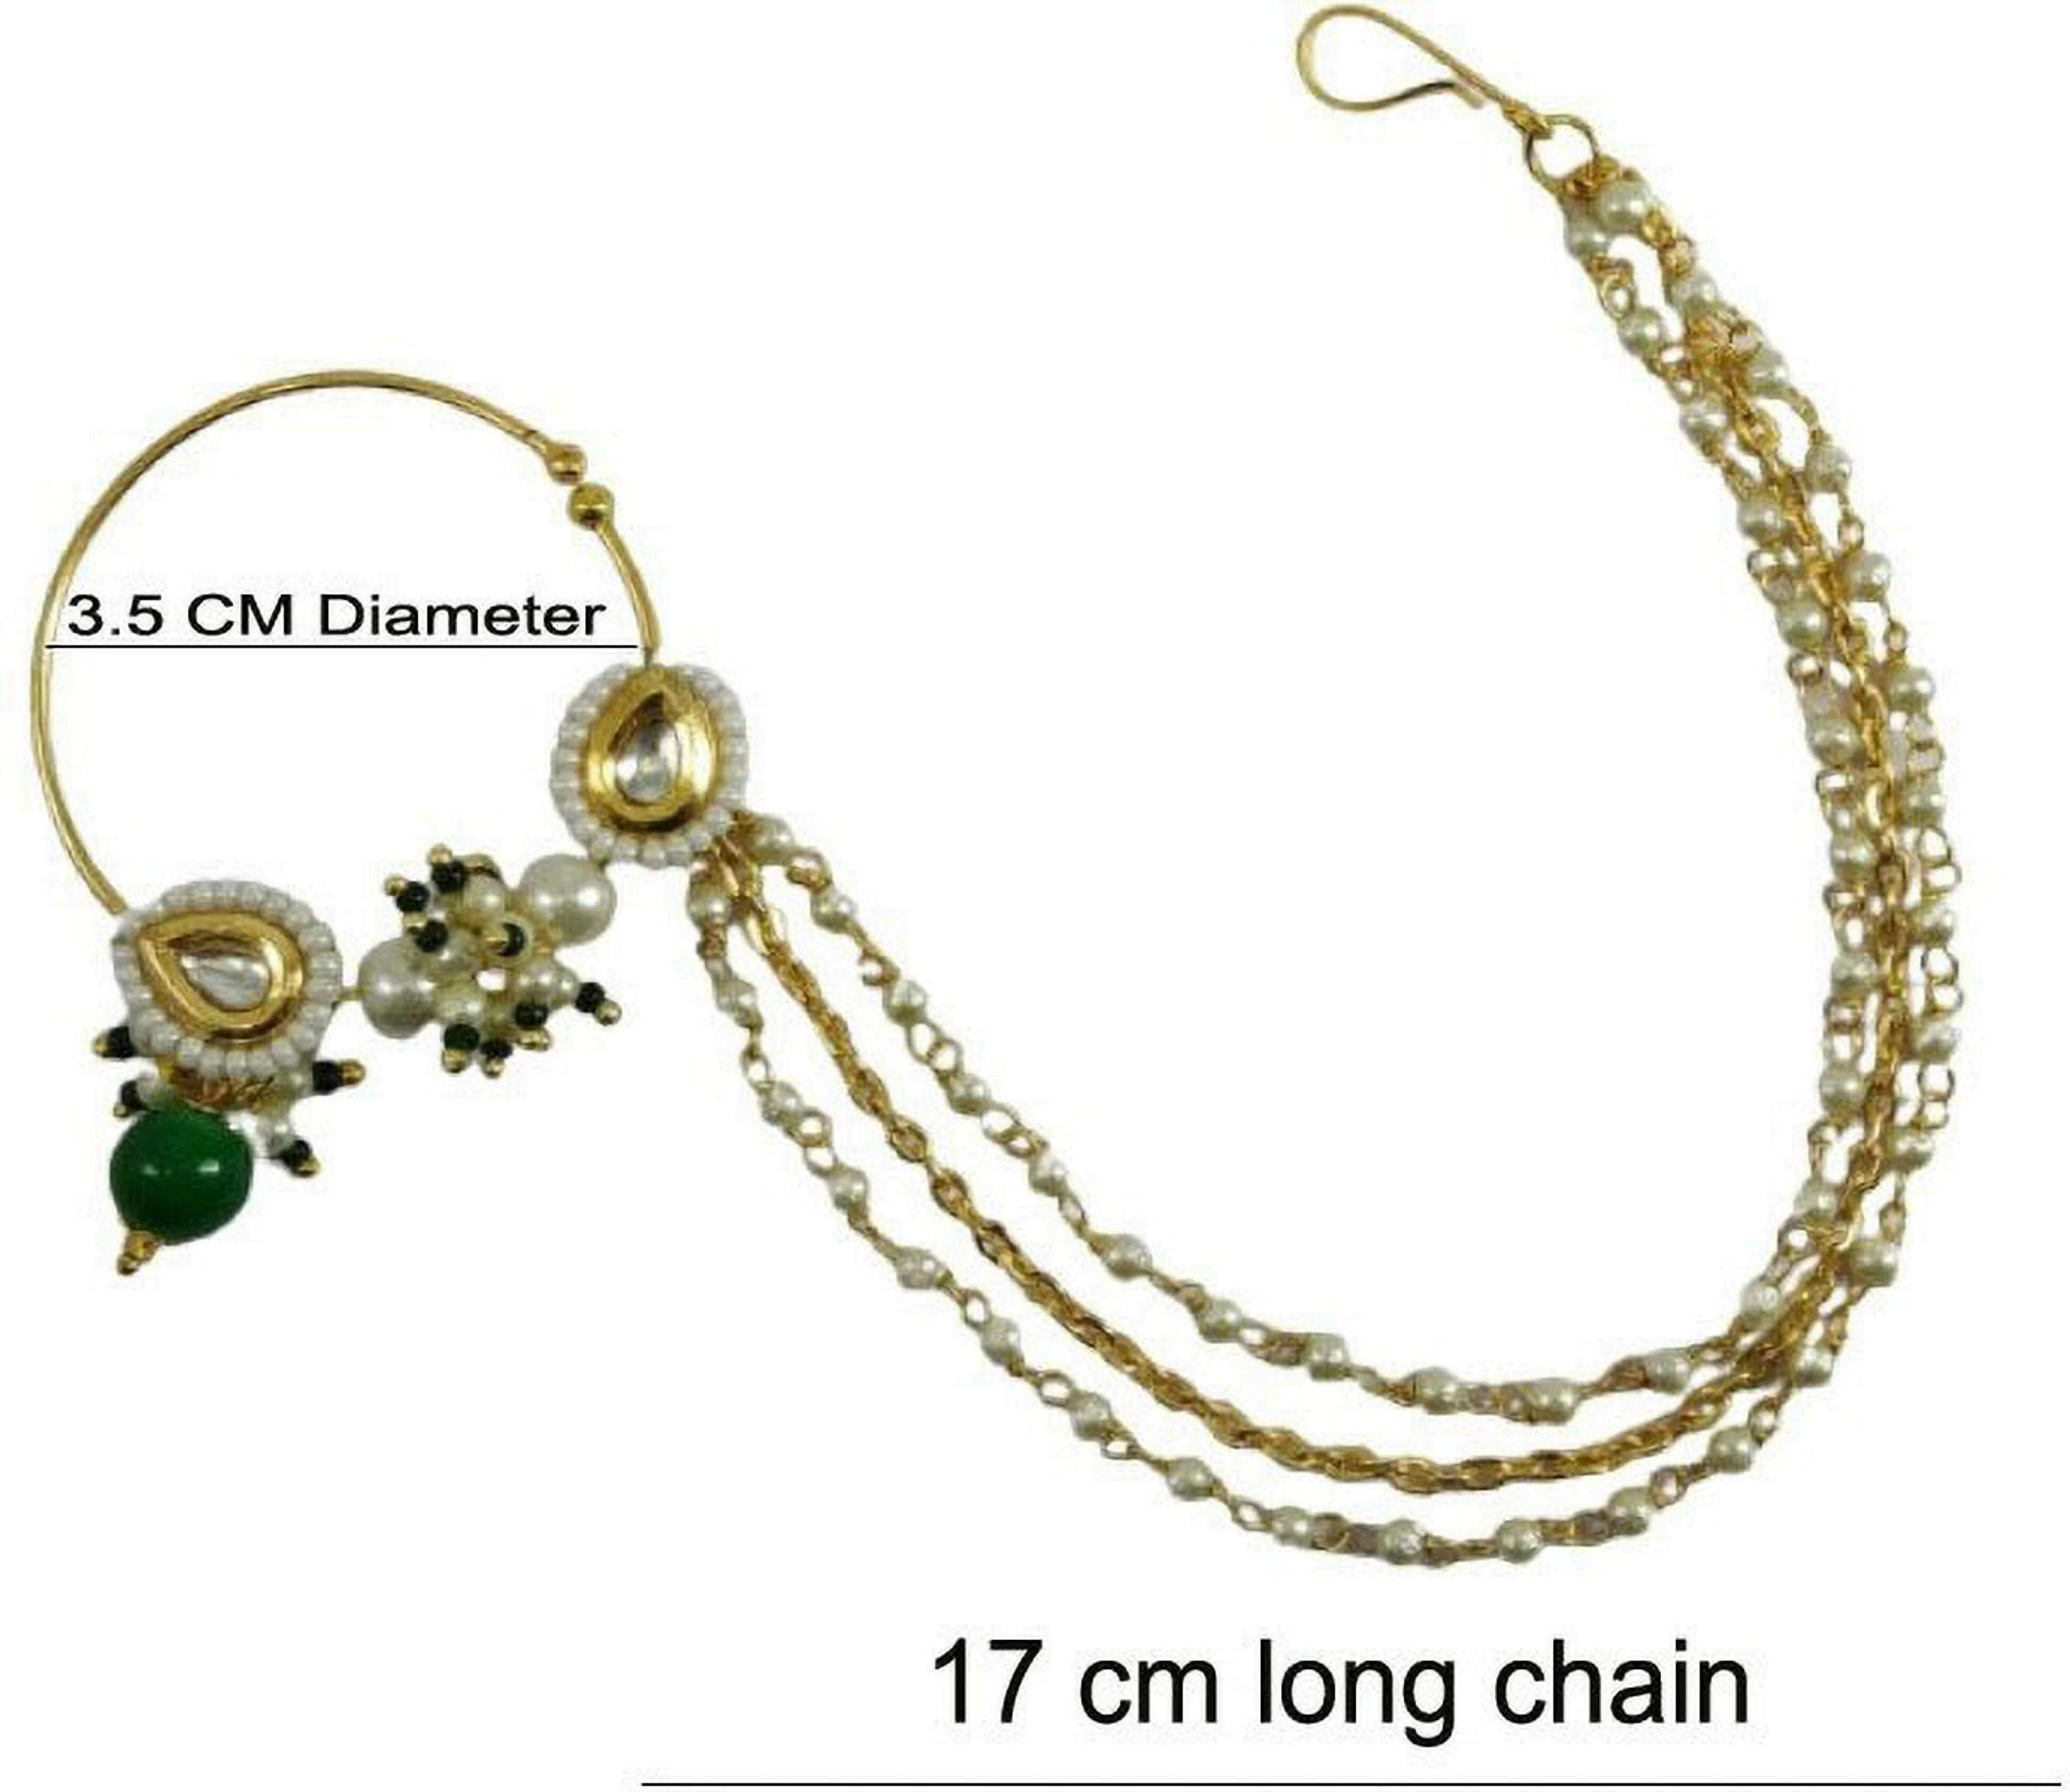
Verma CollectionVerma Collection Gold-Plated Plated Alloy Nathiya
Type: Rings
Brand: VERMA COLLECTION
Price: Rs. 349
This beautiful nose ring is studded with real look-alike real beads and pearls and kundan and peals mixed . this nath (nose ring) can look elegant and stylish when worn with anarkali lehengas and saress etc. this (kundan and pearls mixed nose ring ) will match . this hand made nose ring .this ring perfect fit for any party or special occasion and festival like diwali holi raksha bandan etc .its graceful design complements with any ethnic or western outfit.
Features: Gold-Plated Plating,For Women, Girls,Piercing Not Required,Silver Weight: Na G